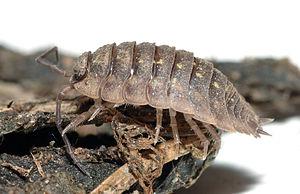
l'Aselle des murs, femelle, 10mm)